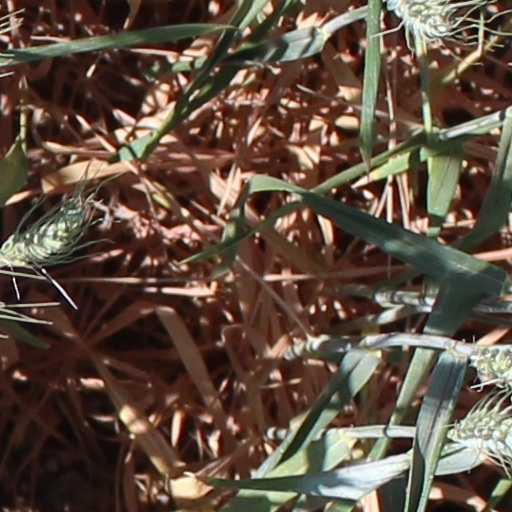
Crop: wheat